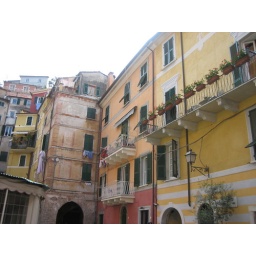
Charming, colorful houses in town